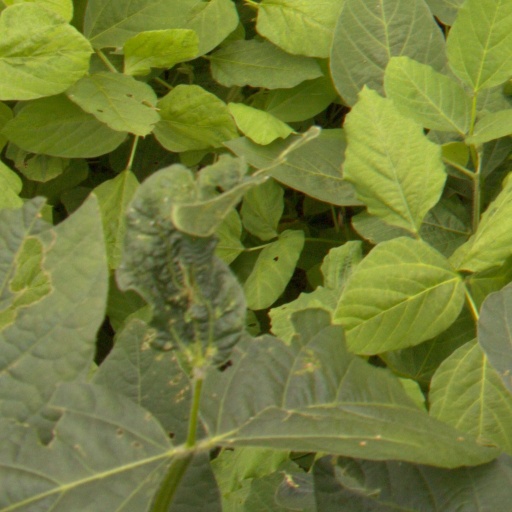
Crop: soybean